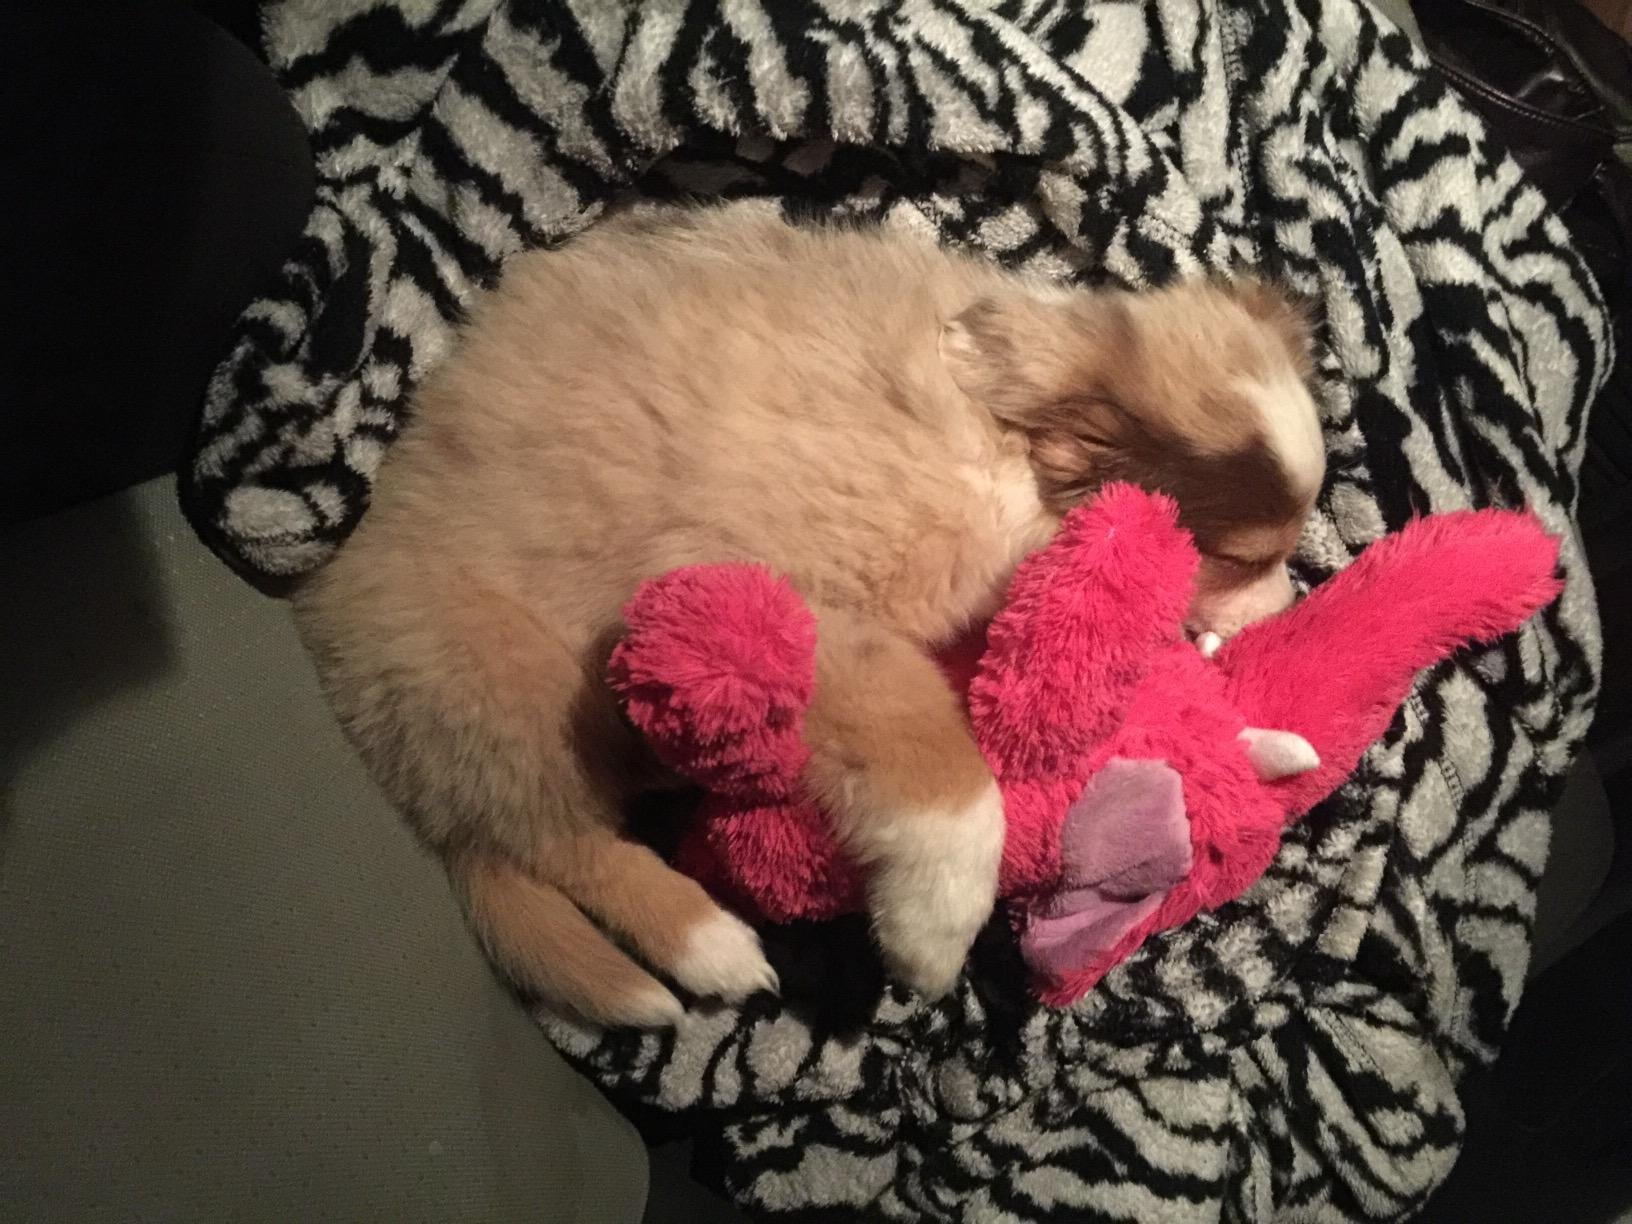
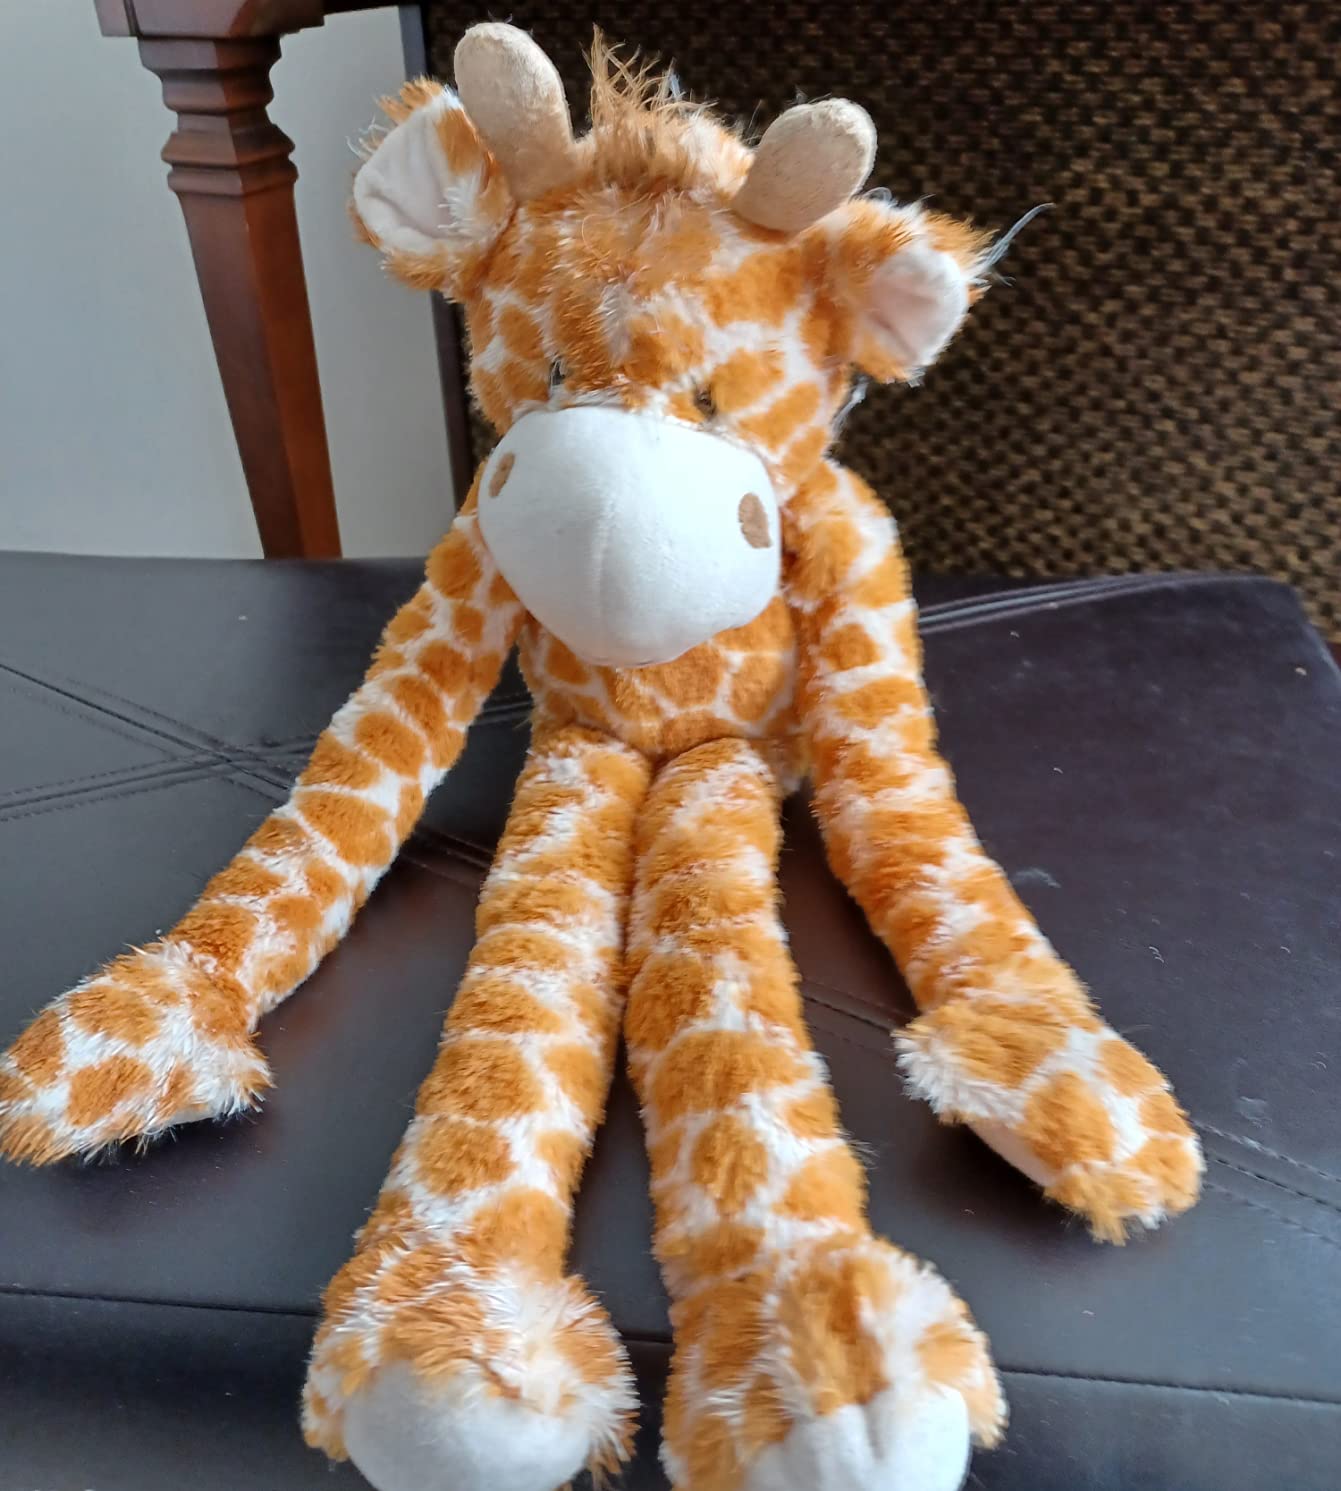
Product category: items_toy
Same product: no